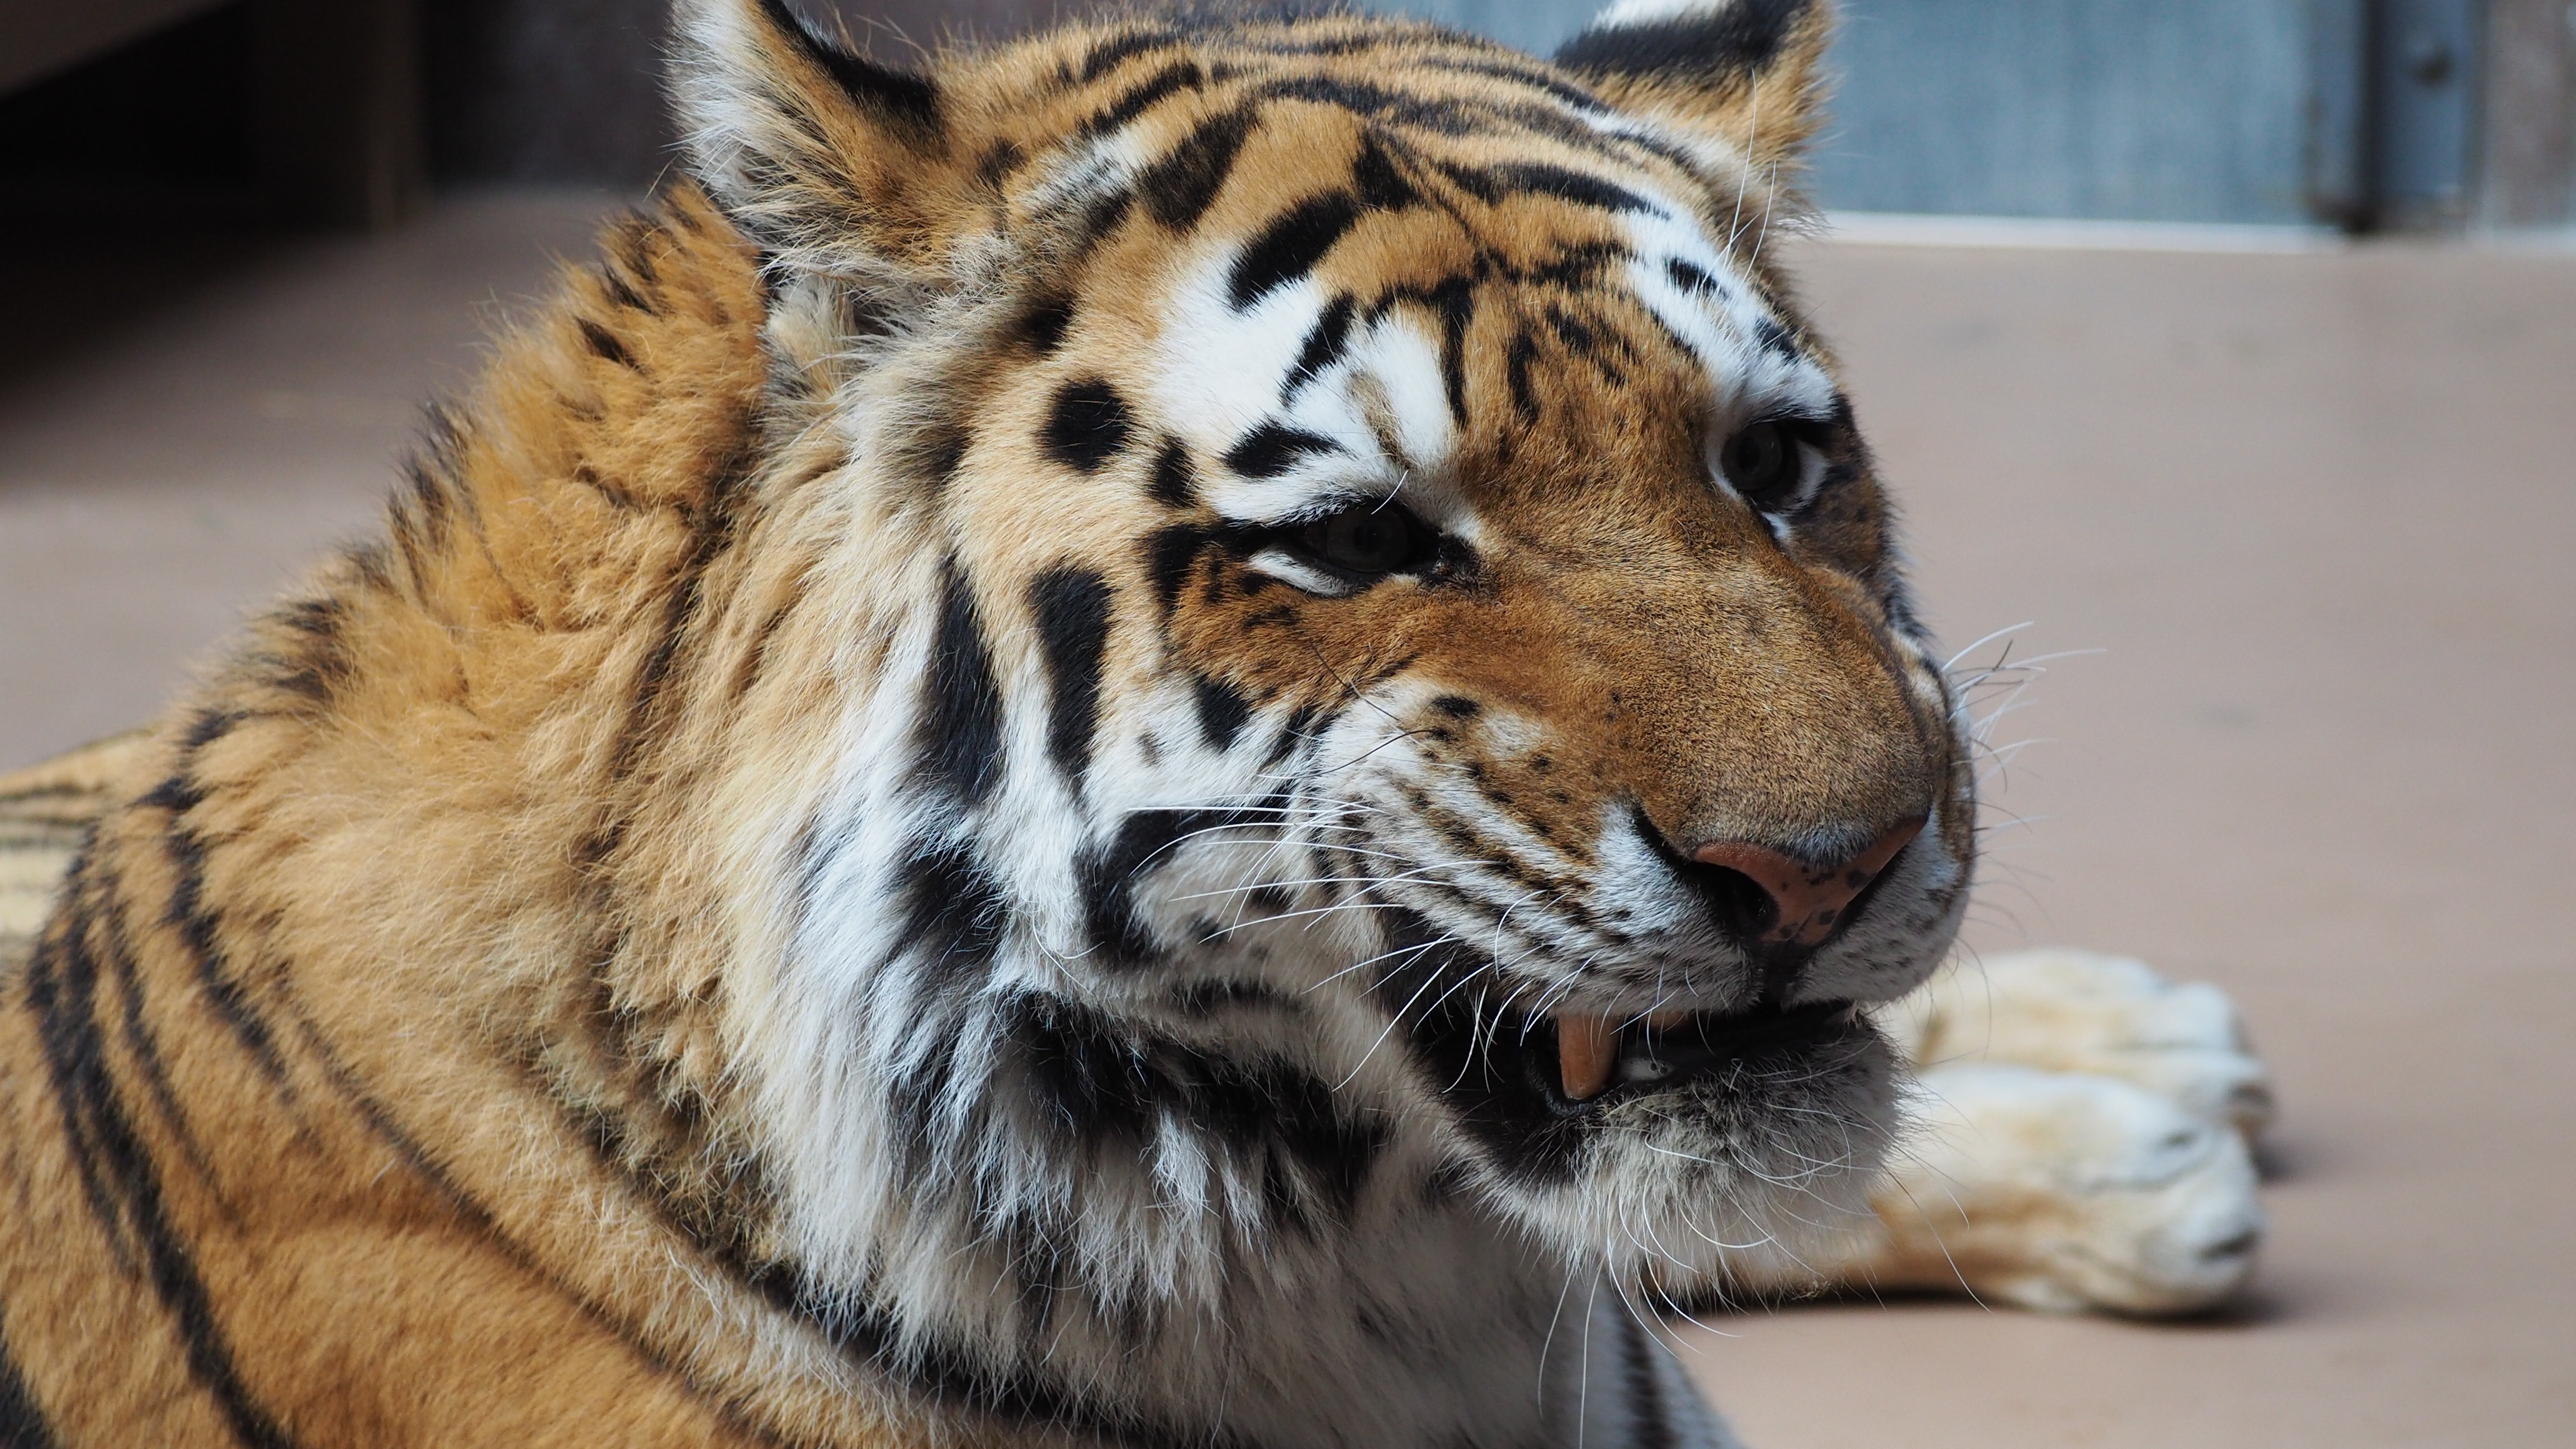
animal, looking, wildlife, wild, zoo, fur, portrait, jungle, cat, feline, mammal, predator, fauna, striped, close up, face, whiskers, tiger, eye, stripes, beast, vertebrate, big, carnivore, wildcat, dangerous, bengal, big cats, tiger face, cat like mammal